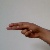
The image shows a hand gesture representing the letter 'H' in Indian Sign Language.